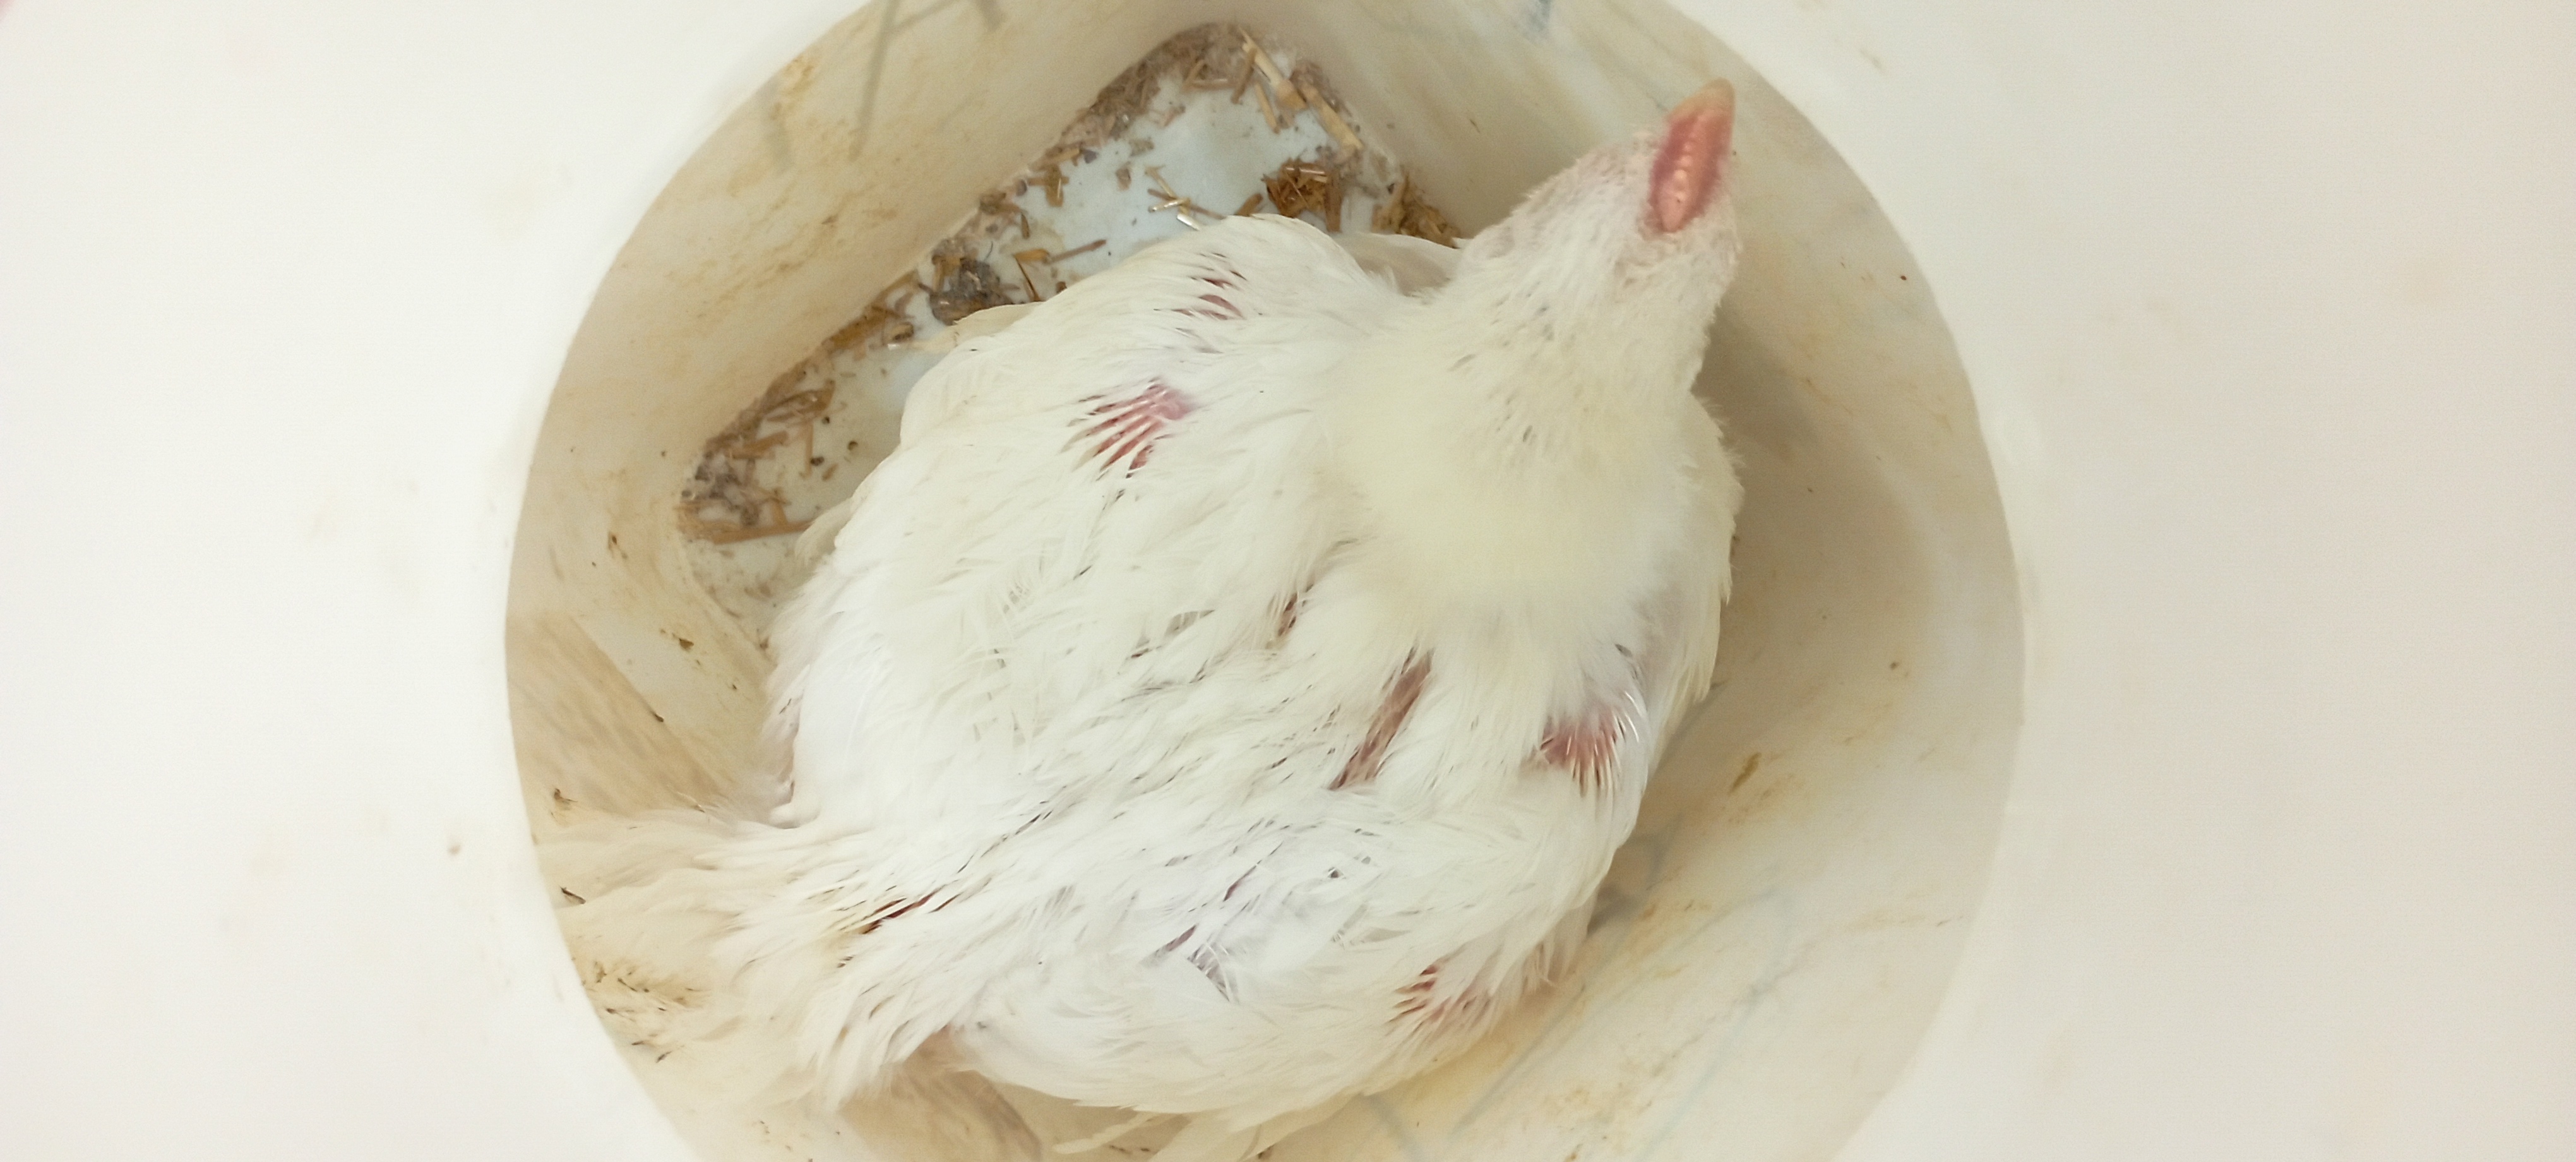
Weight: 2093 g